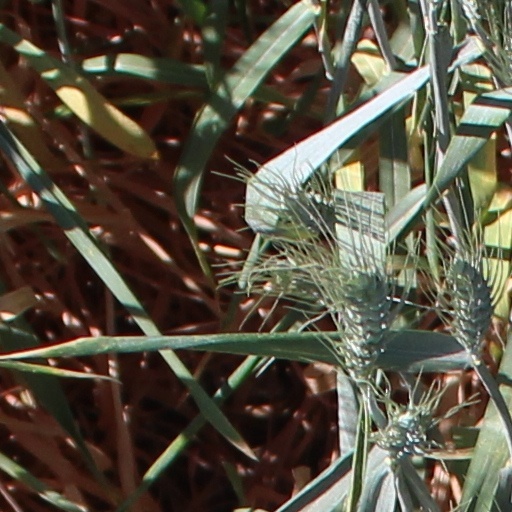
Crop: wheat